Boeing E-4

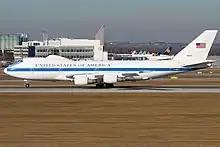
An E-4B during takeoff

One E-4B is kept on alert at all times. The "cocked" or "on alert" E-4B is crewed 24 hours a day with the watch crew on board guarding all communications systems awaiting a launch order (klaxon launch). Those crew members not on watch would be in the alert barracks, gymnasium, or at other base facilities. The 24-hour alert status at Andrews AFB ended when President Clinton ordered the aircraft to remain at Offutt unless needed. Relief crews remain based at Andrews and Wright-Patterson Air Force Base.